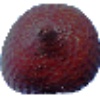
Label: Salak 1